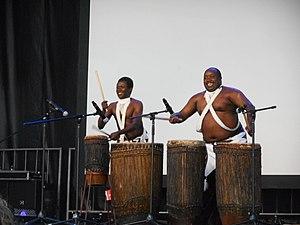
Spectacle sur la grande scène de la place des Festivals, faisant suite au Défilé de l'amitié Nuestroamericana Le groupe Komezinganzo en représentation de la communauté rwandaise - directeur artistique